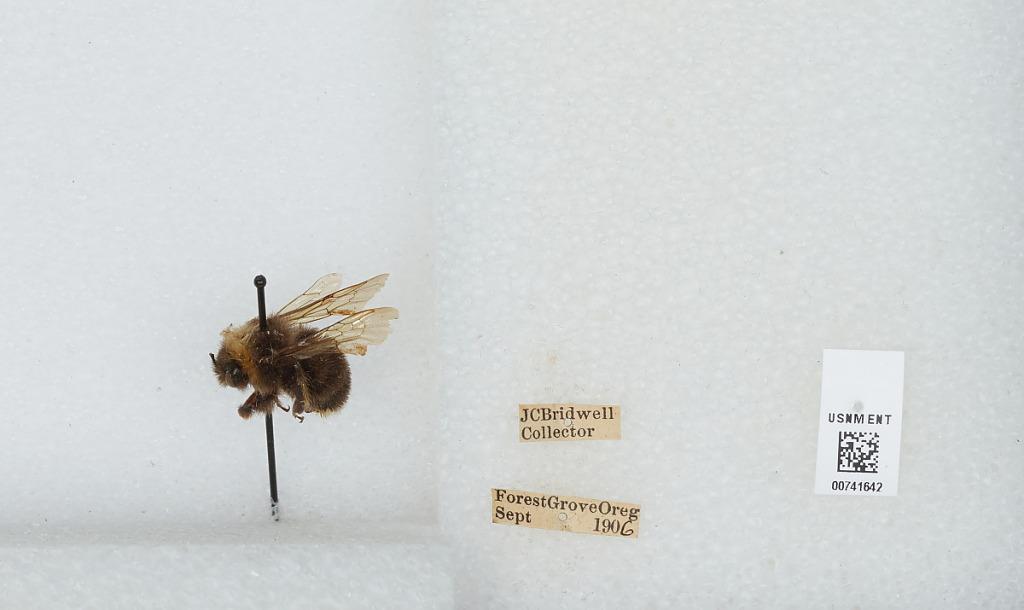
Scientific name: Bombus (Bombus) occidentalis Greene
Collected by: J. Bridwell
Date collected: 1906-9-25
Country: United States
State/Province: Oregon